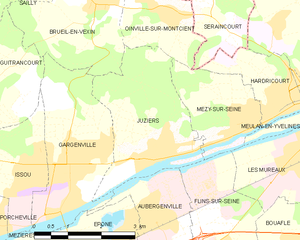
Carte des communes françaises Juziers